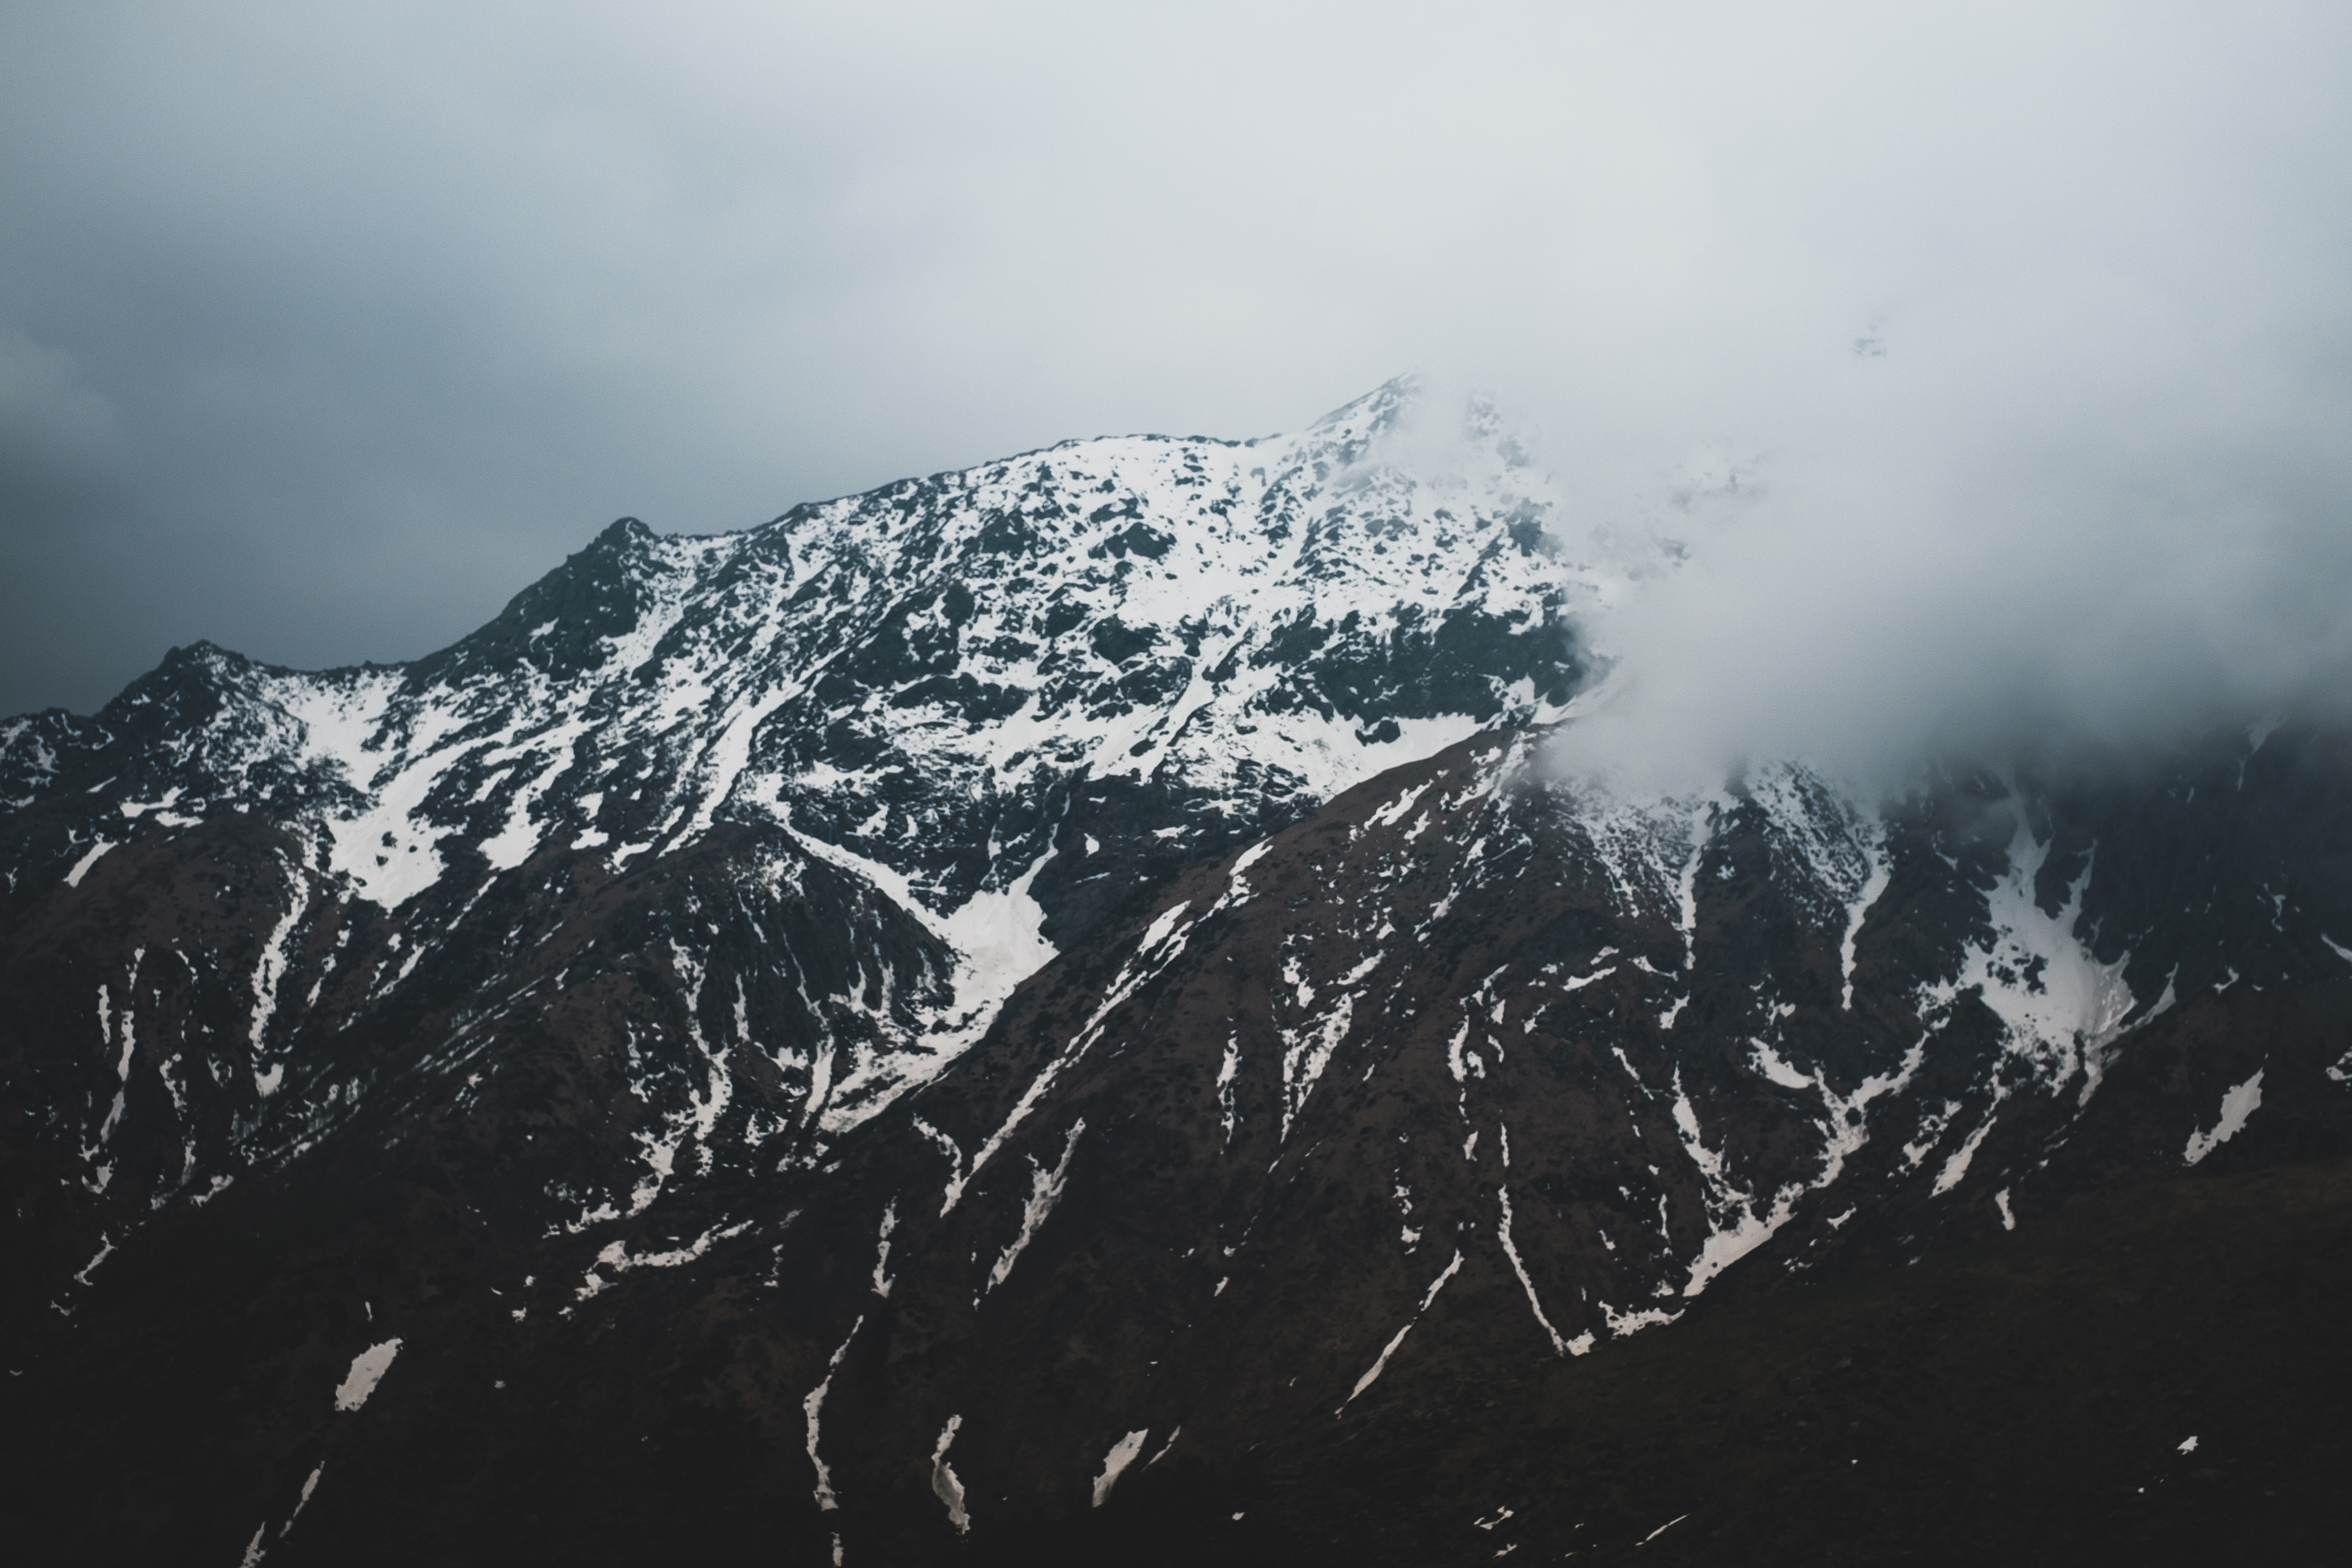
nature, mountain, snow, cloud, mountain range, weather, ridge, summit, alps, landform, aerial photography, geographical feature, atmospheric phenomenon, atmosphere of earth, mountainous landforms, geological phenomenon